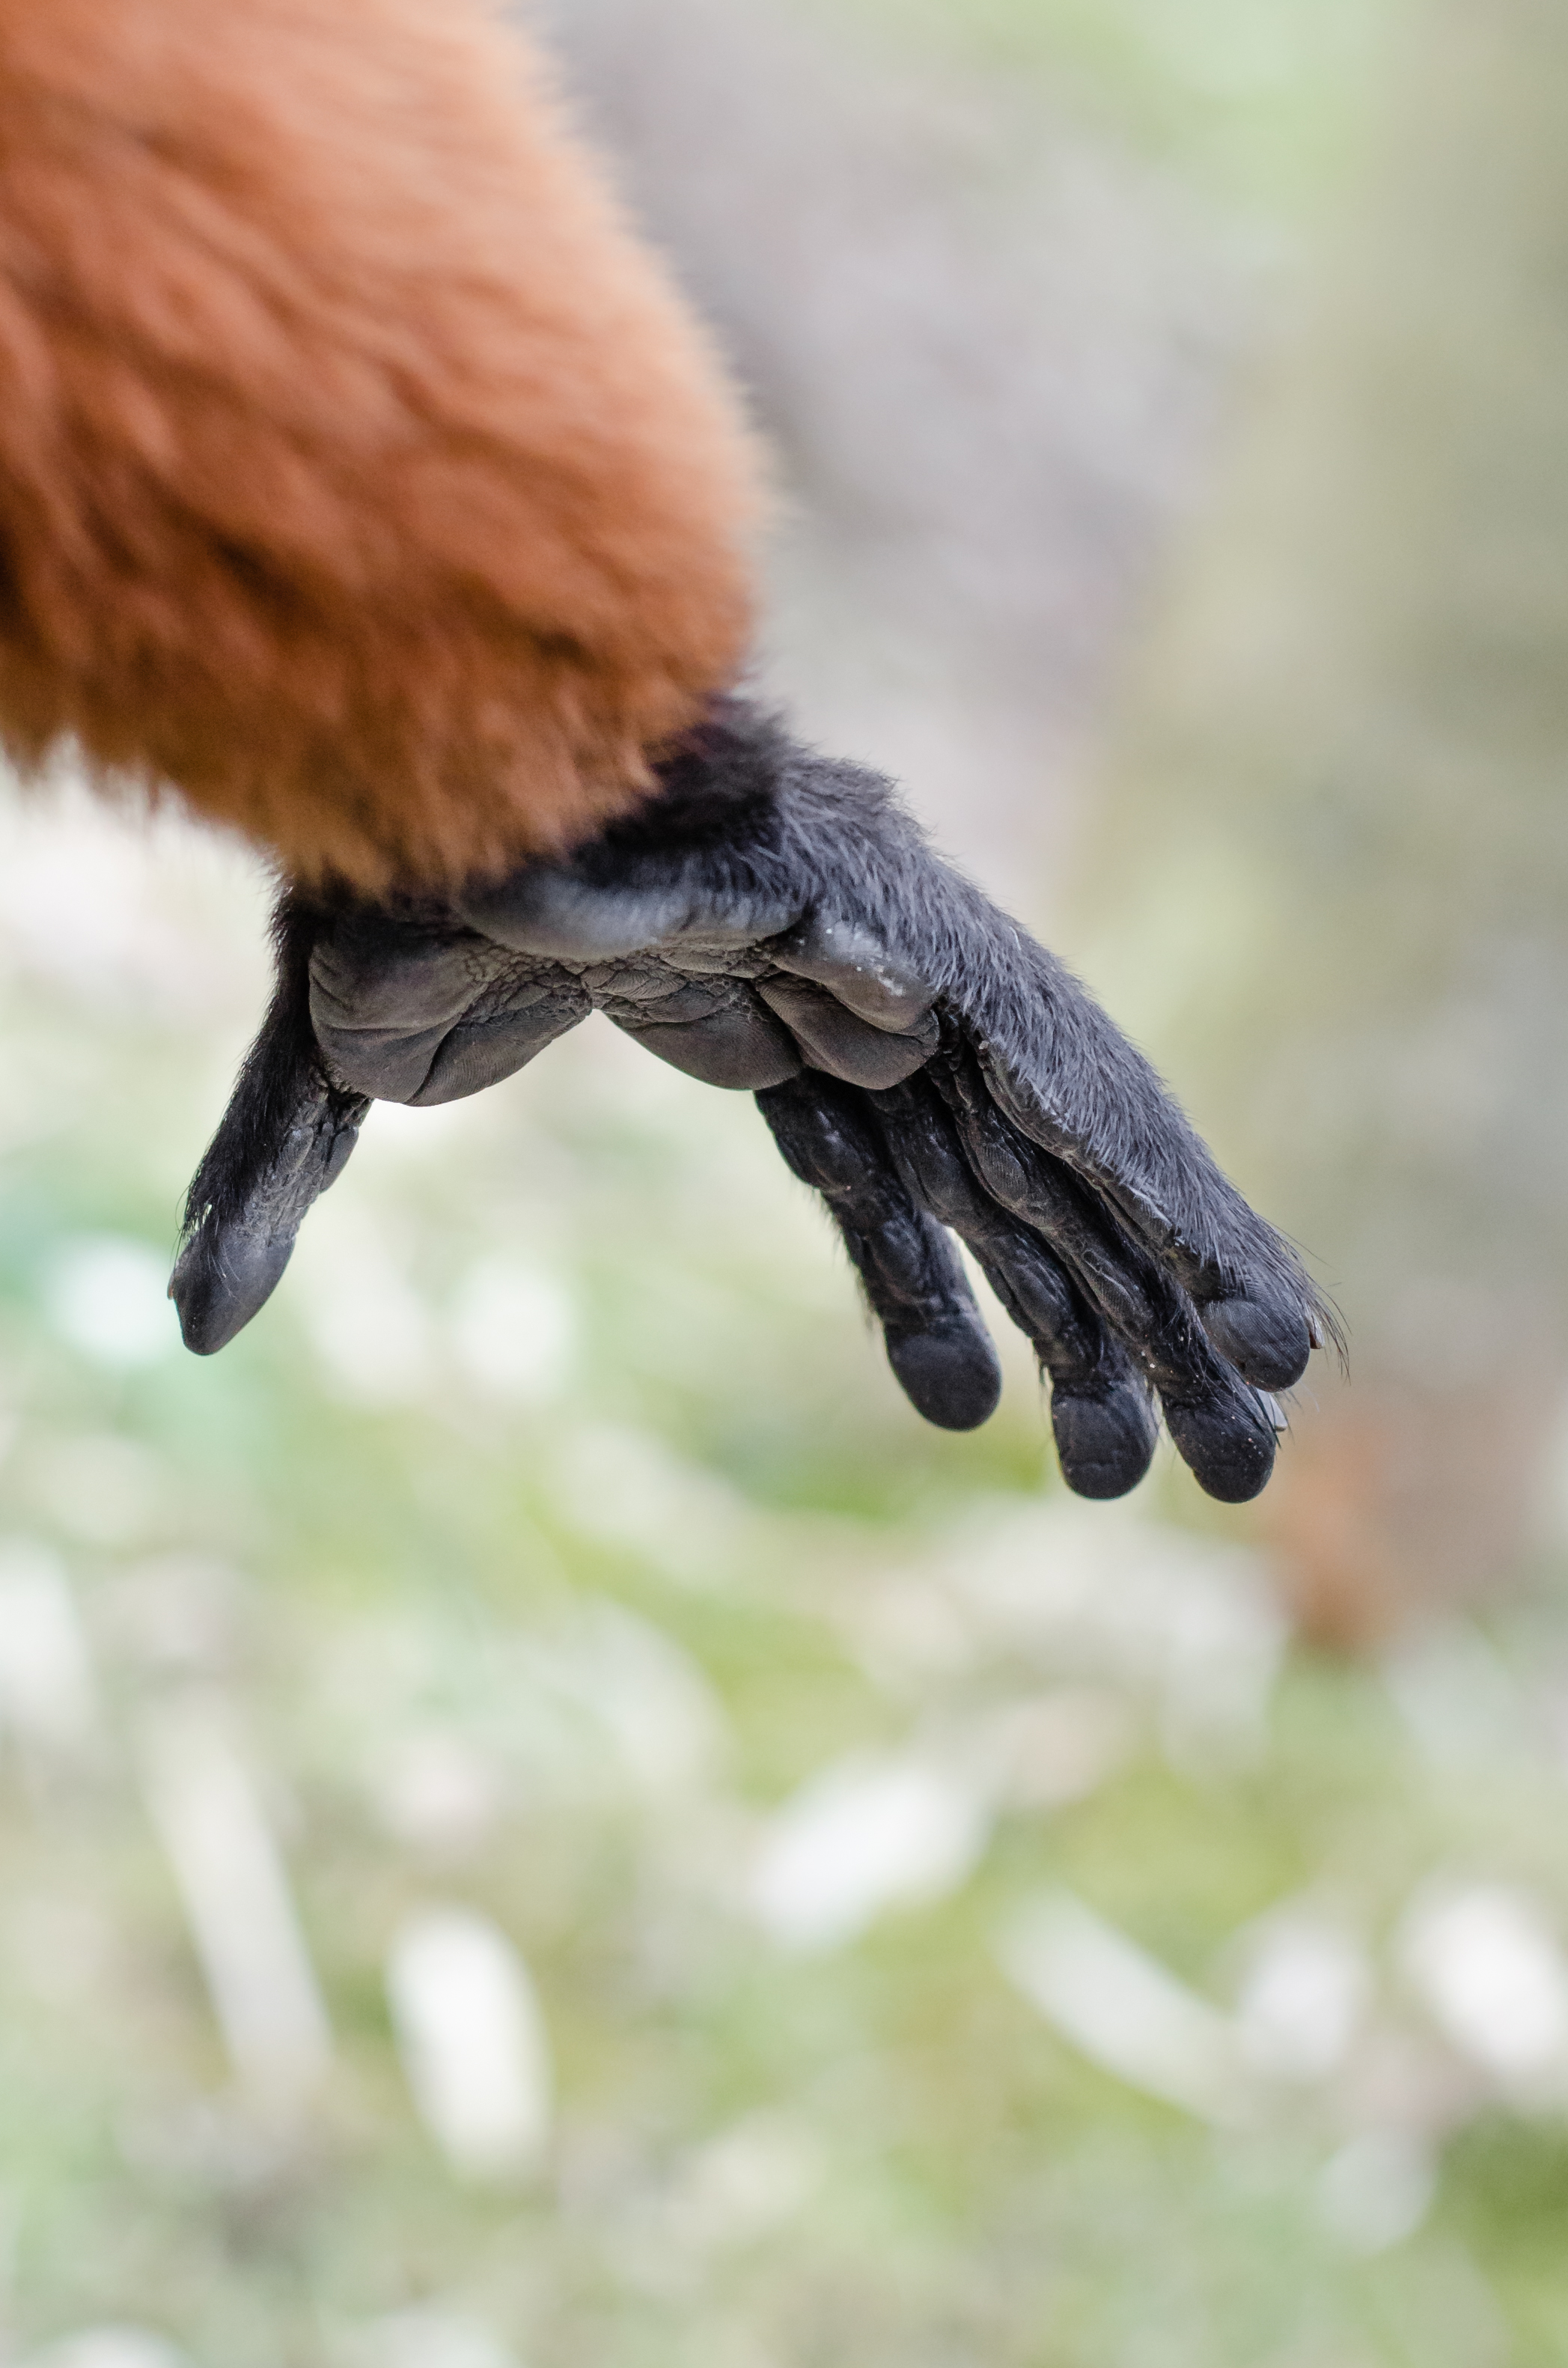
bird, bokeh, feet, cute, wildlife, zoo, red, nikon, fauna, close up, eyes, hands, madagascar, vertebrate, zoom, germany, deutschland, augen, adorable, lemur, d7000, roter, niedlich, tierpark, hnde, fse, madagaskar, ruffed, vari, lemuren, gelsenkirchen, erlebniswelt, perching bird